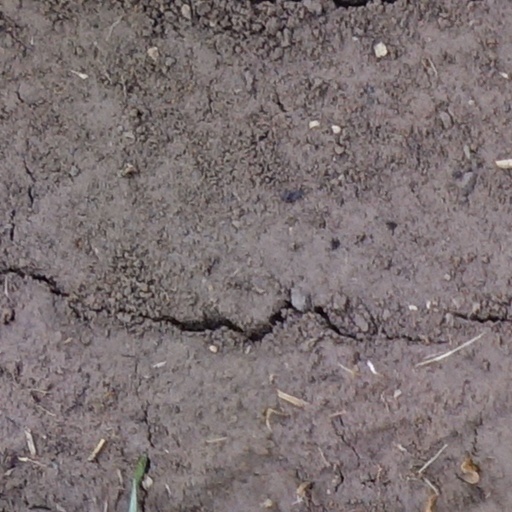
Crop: wheat